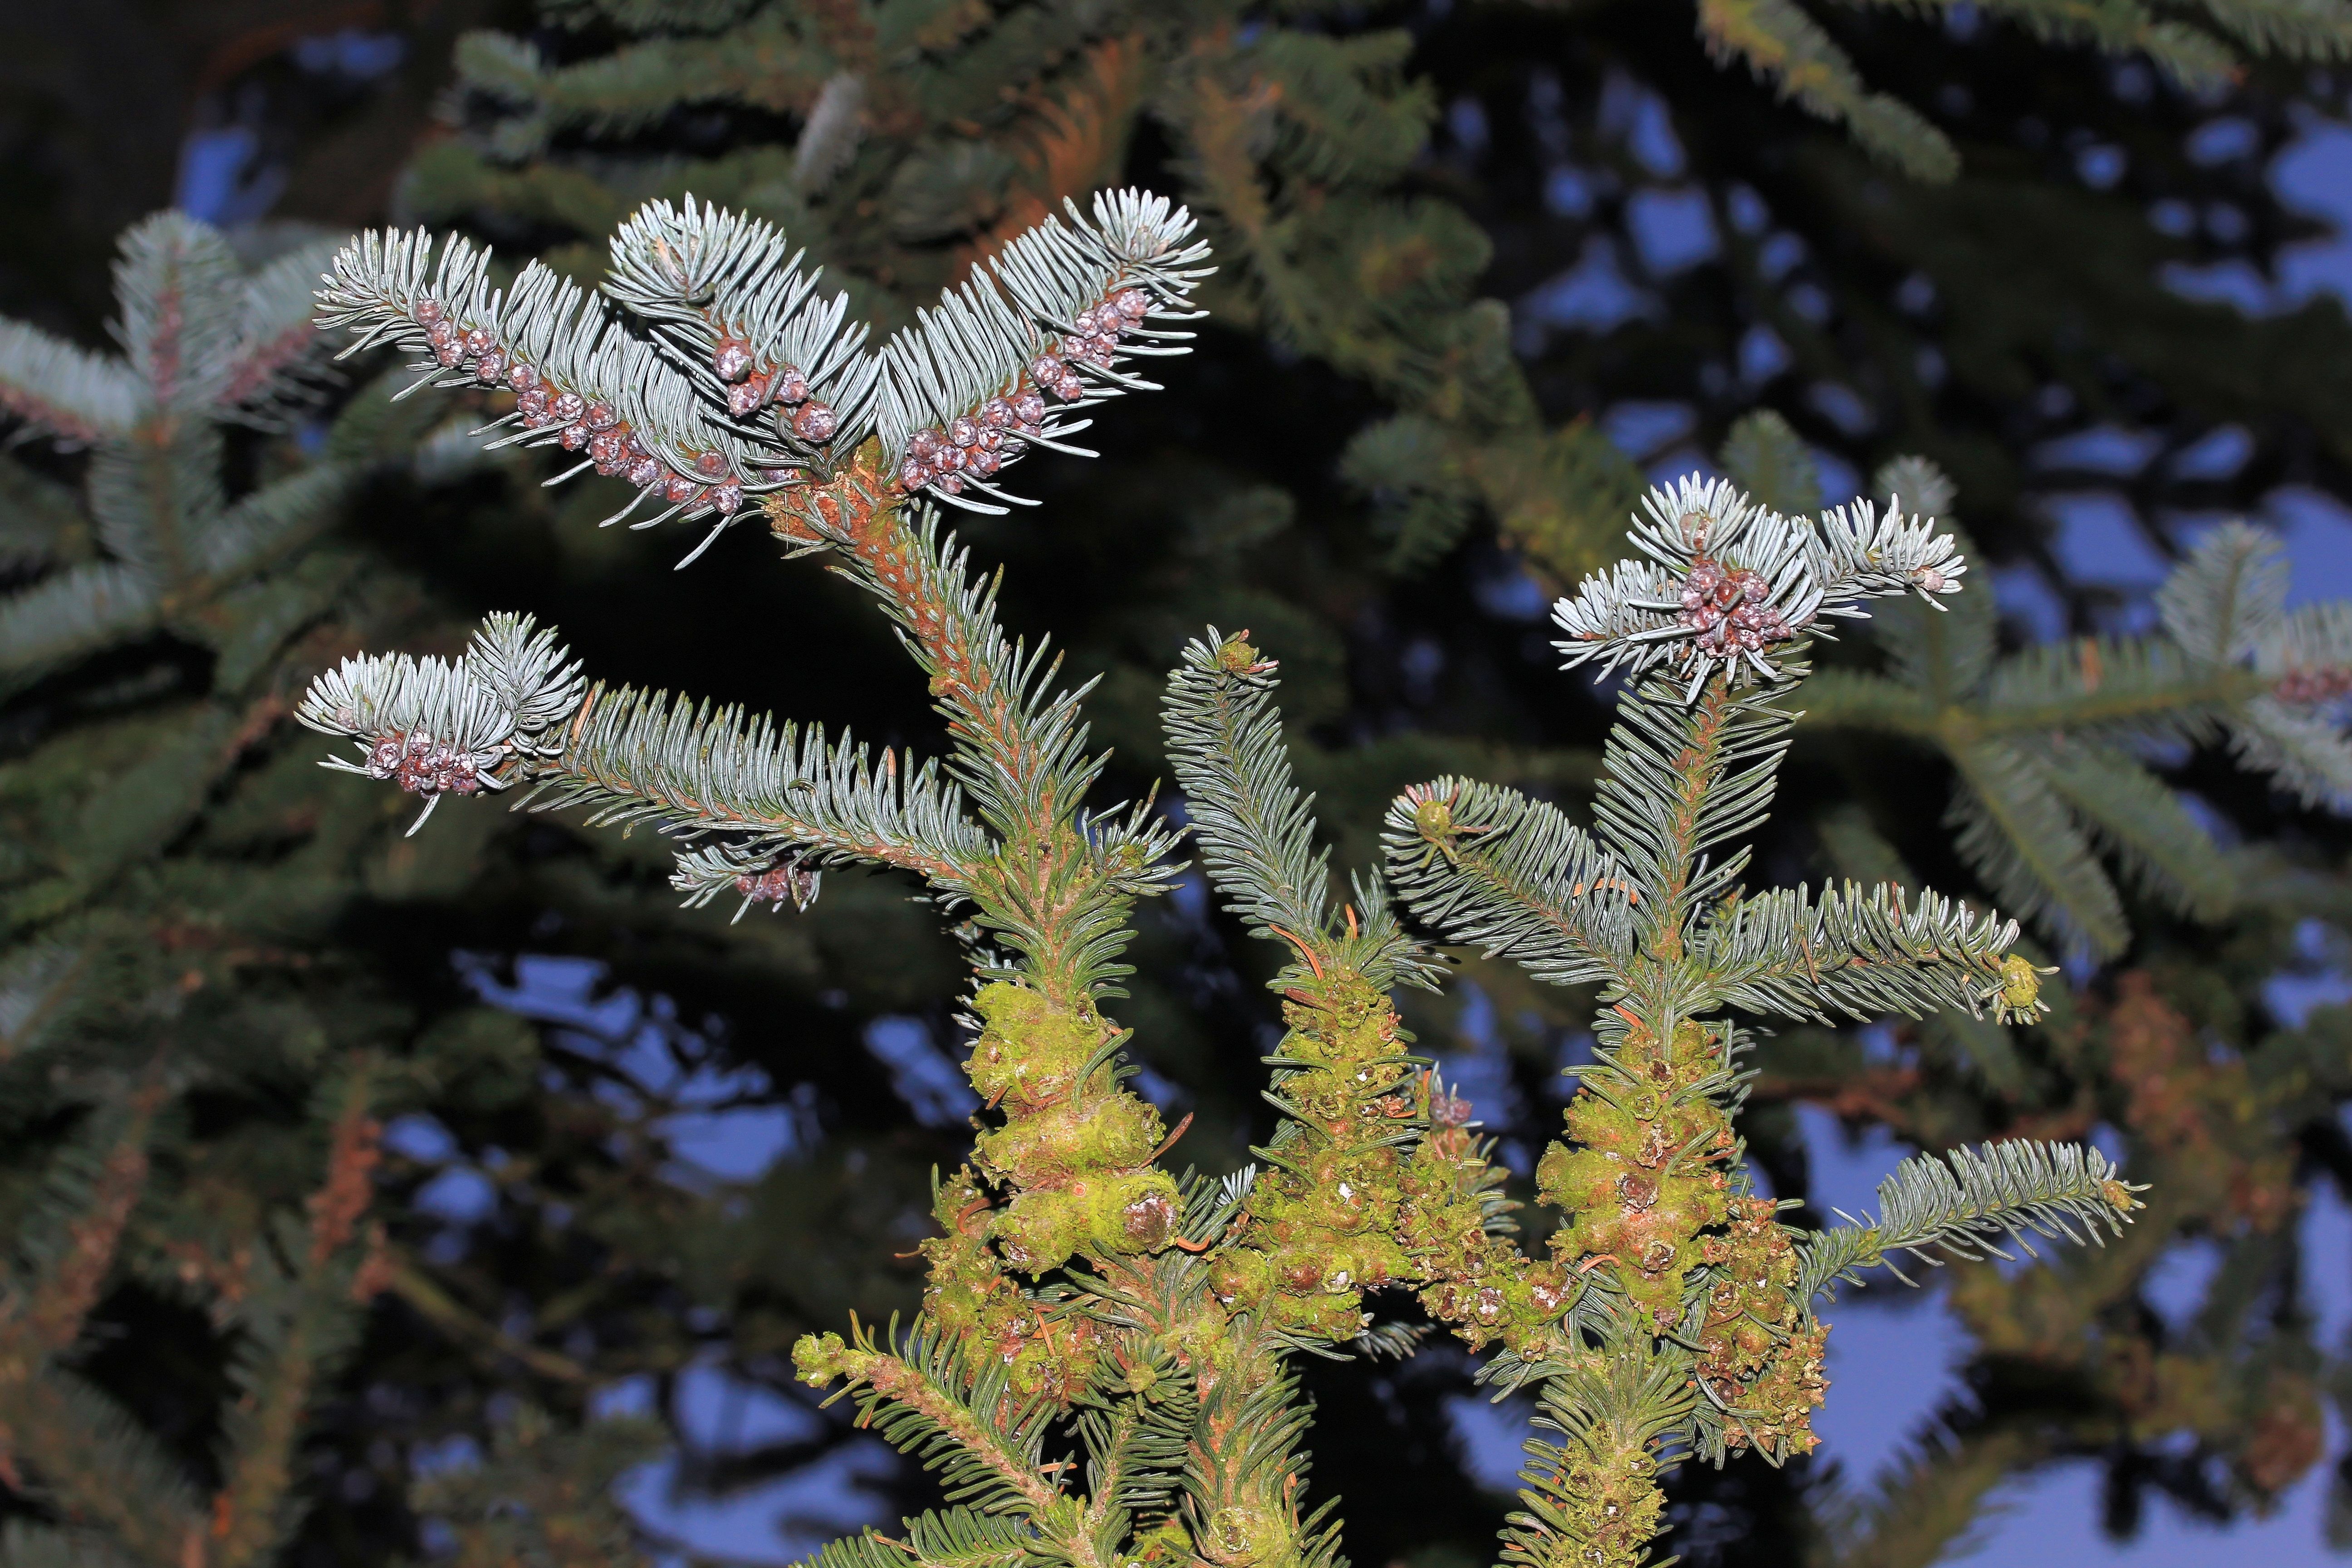
tree, nature, branch, blossom, winter, plant, leaf, flower, frost, green, botany, fir, flora, sprout, wildflower, conifer, spruce, shrub, engine, needles, periwinkle, mimosa, macro photography, pine needles, flowering plant, needle branch, tannenzweig, woody plant, land plant